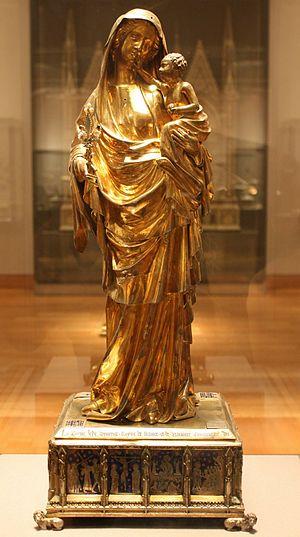
Le département des objets d'art du musée du Louvre est un des départements les plus riches du musée, constamment agrandi par des donations et des achats. On y trouve des bijoux, des statuettes et des bibelots, mais aussi des meubles et des tapisseries. Les objets couvrent une période allant du haut Moyen Âge au milieu du XIXᵉ siècle. La collection, l'une des plus belles du monde, comprend plus de 20 000 œuvres au total, parmi lesquelles 8 500 sont exposées dans 100 salles, dont certaines sont des chefs d'œuvre en elles mêmes.
Au Moyen Âge, la technique de l'émail s'est développée pour accompagner l'essor sans précédent qu'a connu alors cette pâte de verre colorée que l'on fait tenir sur un support métallique en or, argent ou cuivre. Les objets émaillés entrent pleinement dans ce que l'on appelle l'art somptuaire.
La Vierge de Jeanne d'Évreux est une œuvre anonyme réalisée à une date située entre 1324 et 1339, conservée et exposée au musée du Louvre, dans les salles du Trésor de Saint-Denis du département des Objets d'art. Jeanne d'Évreux, reine de France de 1324 à 1328, en a fait don à l'abbaye de Saint-Denis en 1339.
Jeanne d'Évreux, née vers 1310 et morte le 4 mars 1371 à Brie-Comte-Robert, est reine de France et de Navarre du 5 juillet 1324 au 1ᵉʳ février 1328 en tant qu'épouse de Charles IV le Bel. Fille de Louis d'Évreux et de Marguerite d'Artois, elle donne plusieurs filles au dernier roi de la dynastie des Capétiens directs. Une nouvelle fois enceinte lorsque Charles IV meurt en 1328, son accouchement d'une fille prénommée Blanche quelques semaines plus tard scelle la fin du règne des Capétiens directs en France, en vertu de la loi salique qui exclut les femmes du trône.
Les reliques de la grotte du Lait de la Vierge, dites autrefois « reliques du saint Laict », abrégé de « reliques de la Grotte du Lait », furent importées durant des siècles dans toute l'Europe. Par leurs propriétés, elles correspondaient un peu à l'eau de la Grotte de Lourdes de nos jours, un « souvenir » ramené d'un lieu saint, aux vertus réputées curatives, d'une grotte autrefois universellement vénérée, avant celle de Lourdes. Un texte de Laurentius Surius témoigne de l'ancienneté de cette coutume concernant la grotte du lait, où venaient prier des femmes de toute confession, juives, musulmanes et chrétiennes, d'envoyer dans toute l'Europe des tablettes et des petits pains de cette craie, terre blanche et friable, pour guérir les malades, de même qu'on les rapportait en tant que souvenir, curiosité, ou objet de dévotion.